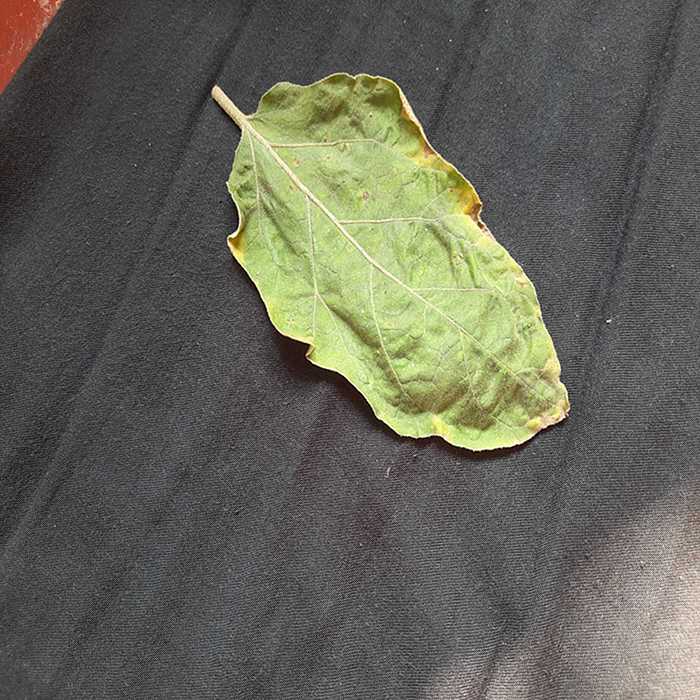
Plant: Eggplant
Label: Eggplant begomovirus